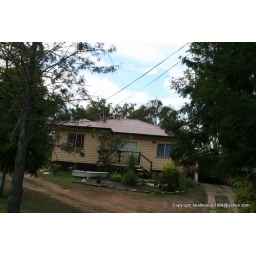
house and a boat in the garden